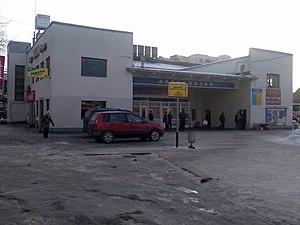
La Gare routière de Vyborg est une gare routière située à Vyborg en Russie.